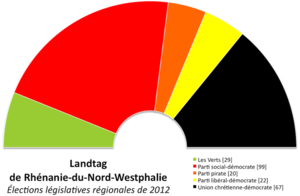
Composition politique du Landtag de Rhénanie-du-Nord-Westphalie après les élections régionales du 13 mai 2012.
Les élections régionales de 2012 en Rhénanie-du-Nord-Westphalie ont eu lieu le dimanche 13 mai 2012, afin d'élire les cent quatre-vingt-un députés de la seizième législature du Landtag de Rhénanie-du-Nord-Westphalie, pour un mandat de cinq ans.